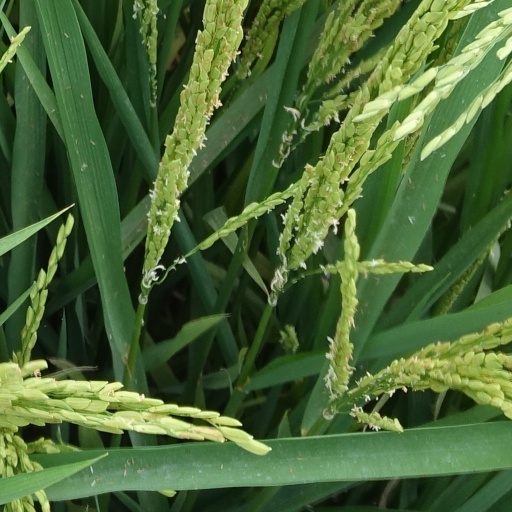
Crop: rice